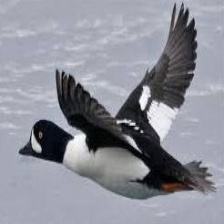
Species: BARROWS GOLDENEYE
Scientific name: BUCEPHALA ISLANDICA
ImageNet parent category: drake